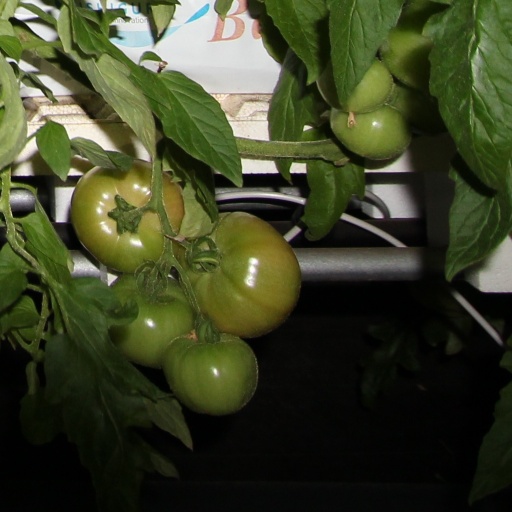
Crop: tomato